Armani (kingdom)

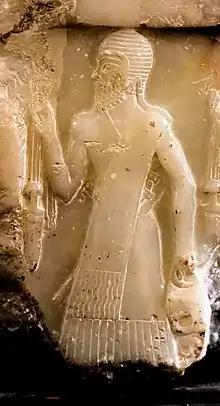
Akkadian soldier of Naram-Sin, with helmet and long sword, on the Nasiriyah stele. He carries a metal vessel of Anatolian type.

Syria: "Armani" was mentioned alongside "Ibla" in the geographical treaties of Sargon. This led some historians to identify "Ibla" with Syrian Ebla and "Armani" with Syrian Armi.